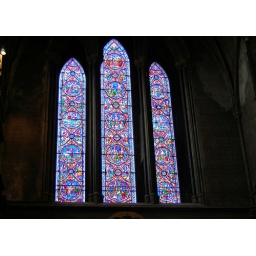
Stained glass windows in St. Pat's